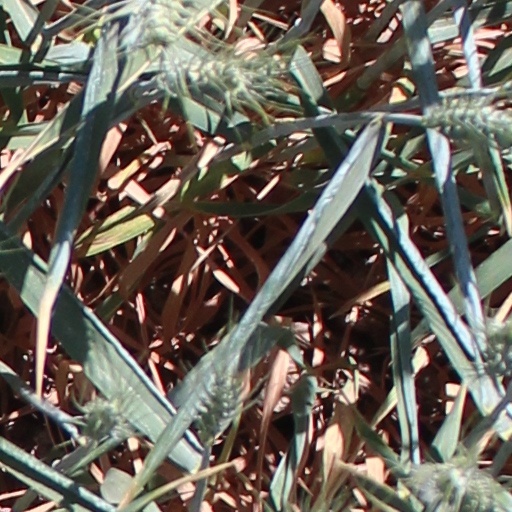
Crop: wheat